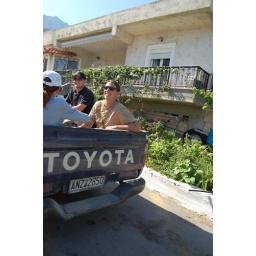
Azoria truck ride up the mountain (brought to you by Toyota)